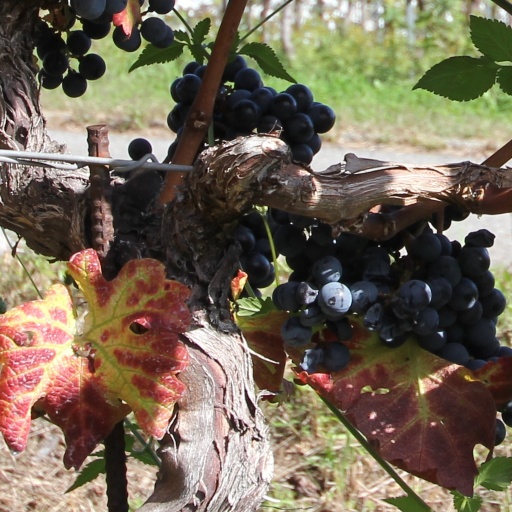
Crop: grape